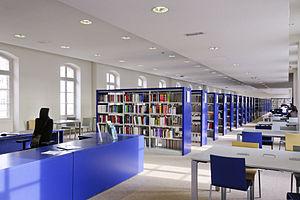
Une salle de lecture de la bibliothèque Sainte-Barbe.
La bibliothéconomie est l'ensemble des techniques de gestion et d'organisation des bibliothèques.